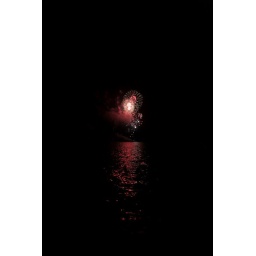
fourth of july on the water in orange park, florida.